John Joseph Briggs

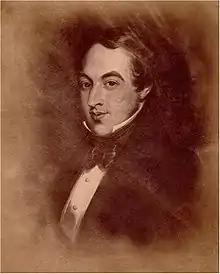
John Joseph Briggs as a young man, artist unknown

He became the faithful chronicler of the seasons, and recorded all the facts and occurrences coming within his observation during at least thirty years. He kept these notes carefully bound in manuscript volumes, and shortly before his death they were announced as ready for publication.